Dennis Oli

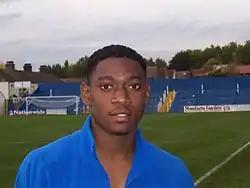
Oli in 2006

Dennis Chiedozie Oli (born 28 January 1984) is an English former footballer who played as a striker or winger. He played for Queens Park Rangers, Gravesend & Northfleet, Farnborough Town, Swansea City, Cambridge United, Grays Athletic, Gillingham, Wycombe Wanderers, Havant & Waterlooville, Hemel Hempstead Town, Farnborough, Thurrock, Kingstonian, and Grays Athletic.